Marine coastal ecosystem

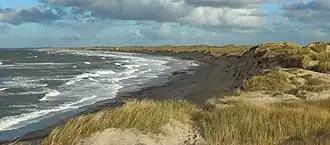
Sandy coast

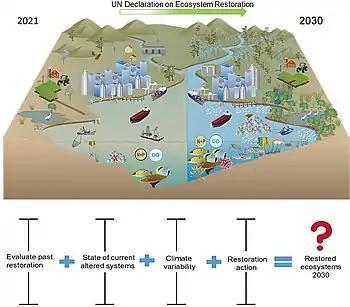
UN Decade on Ecosystem Restoration: 2021 to 2030 coastal ecosystems

Globally, eutrophication is one of the major environmental problems in coastal ecosystems. Over the last century the annual riverine inputs of nitrogen and phosphorus to the oceans have increased from 19 to 37 megatonnes of nitrogen and from 2 to 4 megatonnes of phosphorus. Regionally, these increases were even more substantial as observed in the United States, Europe and China. In the Baltic Sea nitrogen and phosphorus loads increased by roughly a factor of three and six, respectively. The riverine nitrogen flux has increased by an order of magnitude to coastal waters of China within thirty years, while phosphorus export has tripled between 1970 and 2000.